Kenai, Alaska

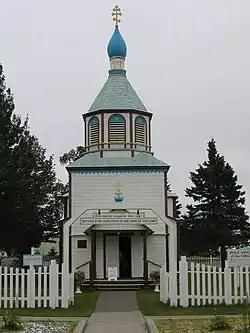
Holy Assumption Russian Orthodox Church

The city of Kenai is named after the local Dena'ina word 'ken' or 'kena', which means 'flat, meadow, open area with few trees; base, low ridge', according to the Dena'ina Topical Dictionary by James Kari, Ph.D., published in 2007. This describes the area along the mouth and portion of the Kenai River near the City of Kenai. Archaeological evidence suggests that the area was first occupied by the Kachemak people from 1000 B.C., until they were displaced by the Dena'ina Athabaskan people around 1000 A.D. Before the arrival of the Russians, Kenai was a Dena'ina village called "Shk'ituk't", meaning "where we slide down." When Russian fur traders first arrived in 1741, about 1,000 Dena'ina lived in the village. The traders called the people "Kenaitze", which is a Russian term for "people of the flats", or "Kenai people". This name was later adopted when they were incorporated as the Kenaitze Alaskan Natives in the early 1970s.